Christopher Columbus (1904 film)

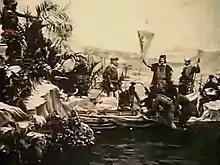
Christopher Columbus landing in America

Christopher Columbus, also known as "The European Idea of Christopher Columbus Discovering America", is a 1904 French silent short film directed by Vincent Lorant-Heilbronn . The film is one of the oldest surviving example of the historical drama genre.